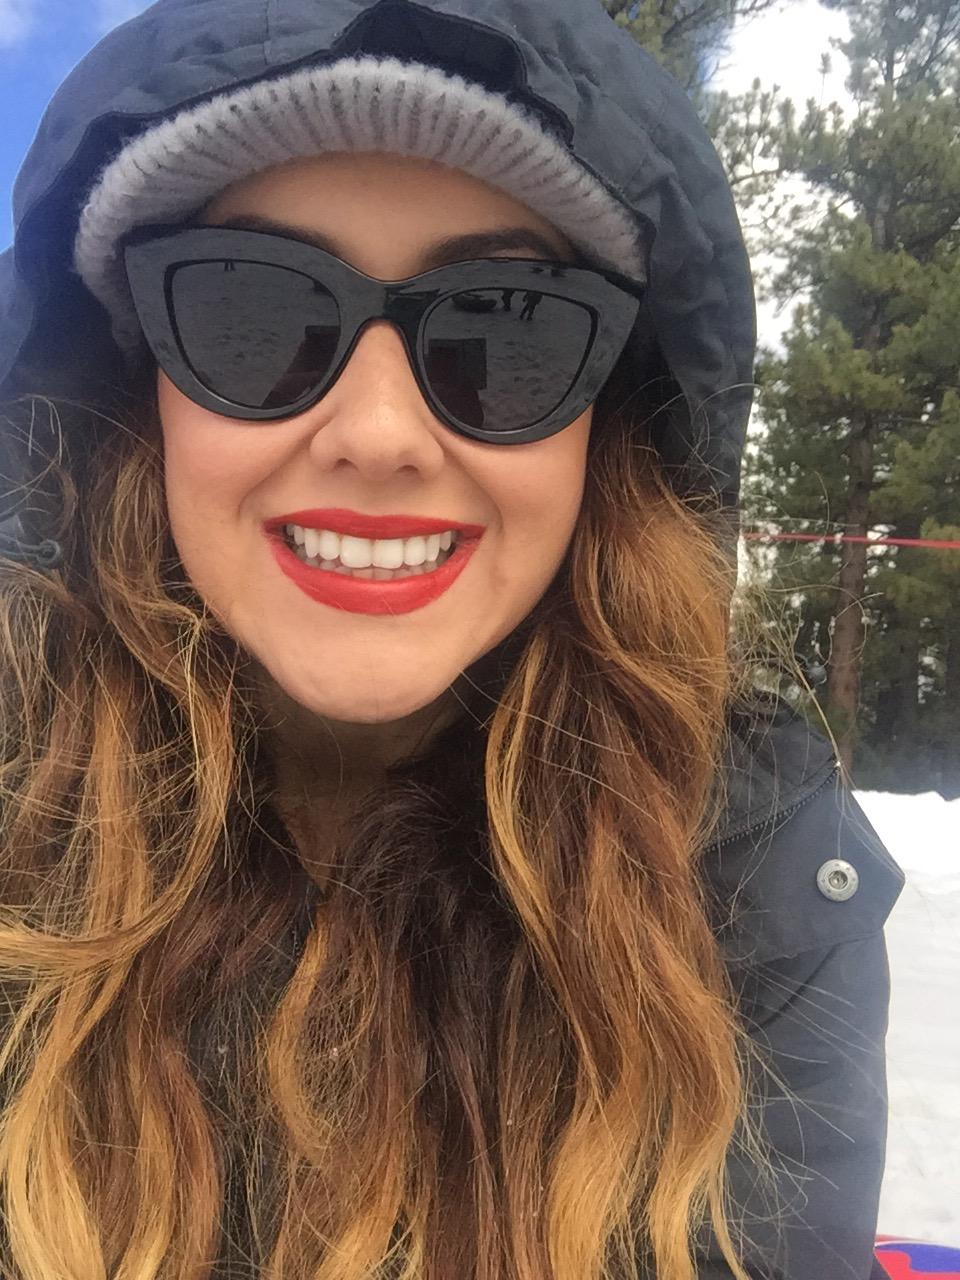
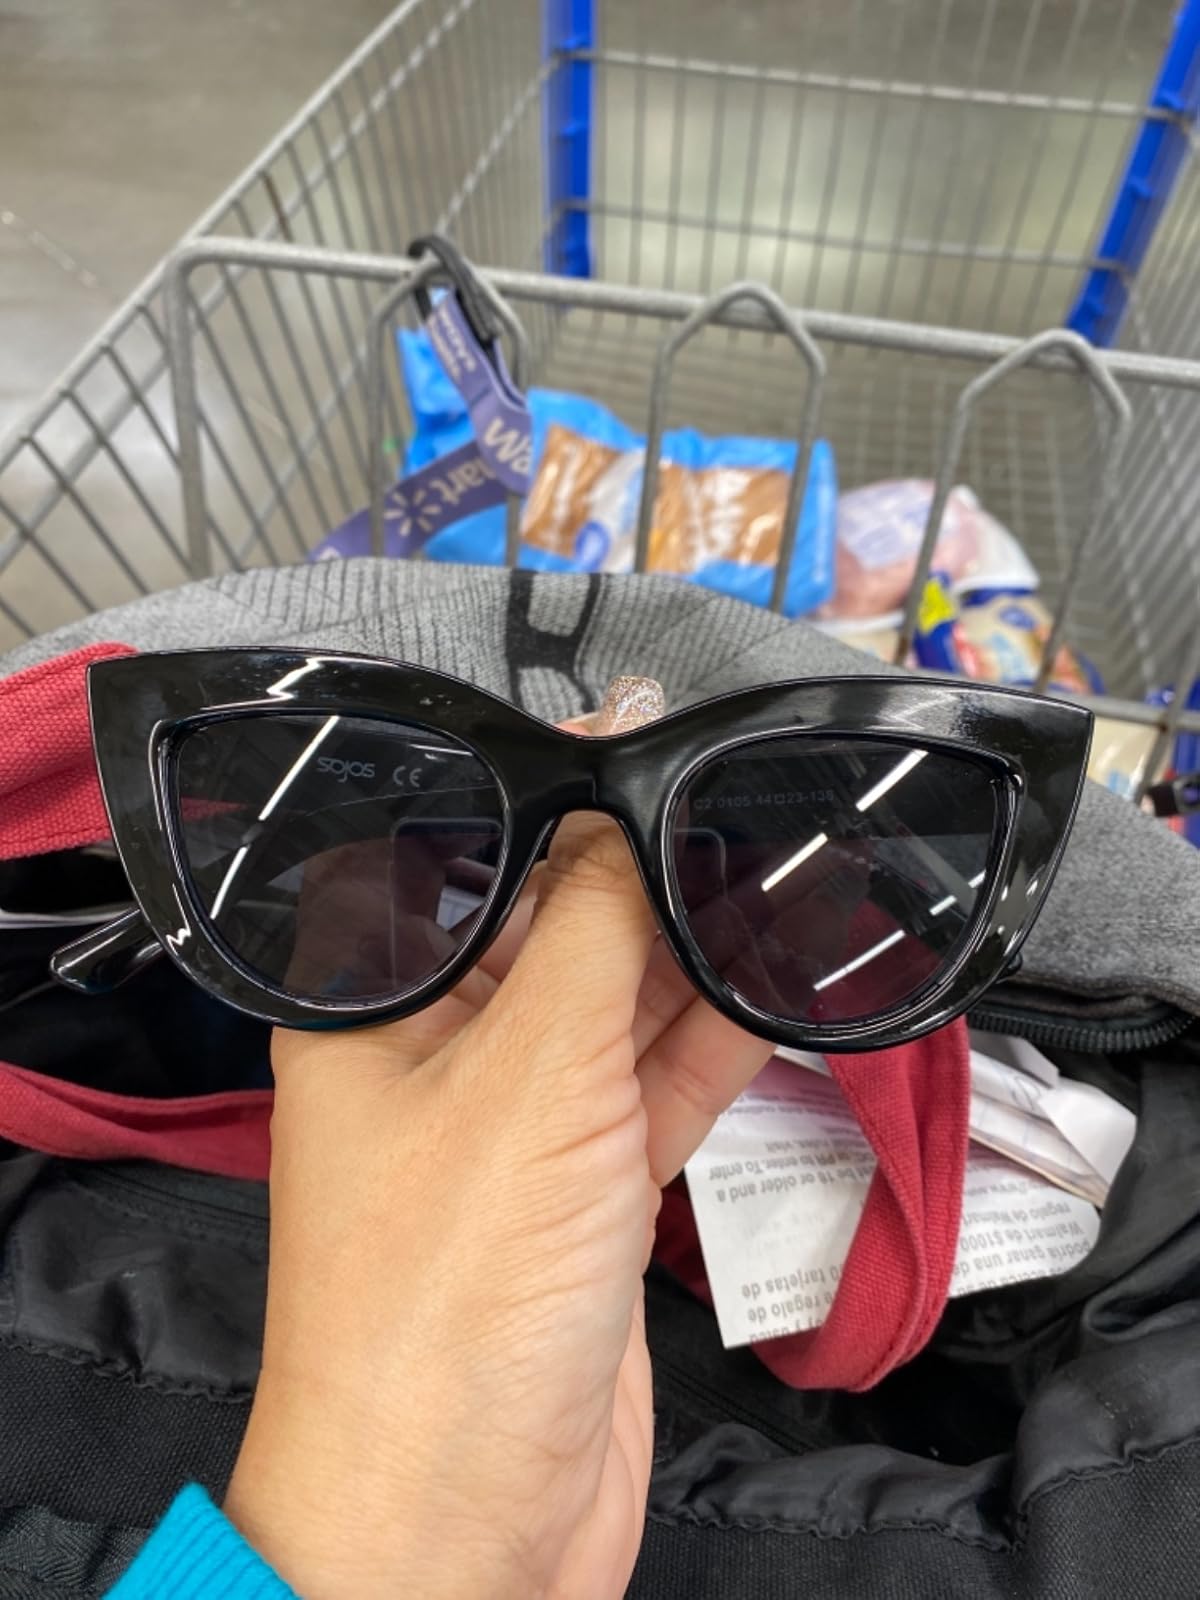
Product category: accessories_sunglasses
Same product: yes